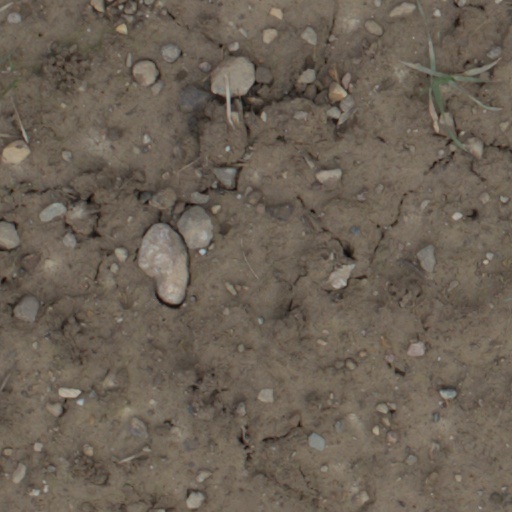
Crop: wheat